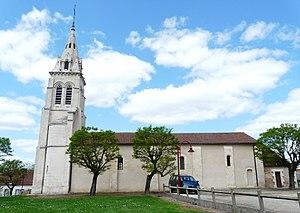
L'église de Saint-Géry, Dordogne, France.
Saint-Géry est une commune française située dans le département de la Dordogne, en région Nouvelle-Aquitaine.